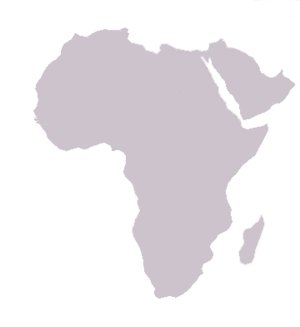
Carte de l'Afrique selon les African Hebrew Israelites of Jerusalem, ou Kingdom of Yah, une organisation d'""Hébreux noirs"" dont une partie des membres vit en Israël. Pour eux l'Afrique inclue une partie du moyen-orient, incluant Israël, la Jordanie et la péninsule arabe.
Les African Hebrew Israelites of Jerusalem, ou African Hebrew Israelite Nation of Jerusalem ou Original Hebrew Israelite Nation, ou Kingdom of Yah, aussi connus abusivement sous le nom plus générique d'« Hébreux noirs », sont les membres d'une communauté religieuse d'origine afro-américaine, dont le principal centre est à Dimona, au sud d'Israël dans le désert du Neguev.